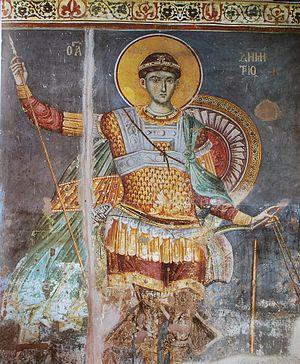
Démétrios de Thessalonique ou Démétrius ou Dimitrios ou Dimitri ou Démètre, est un grand martyr chrétien qui a accompli son martyre à Thessalonique au début du IVᵉ siècle, vers l'an 306.